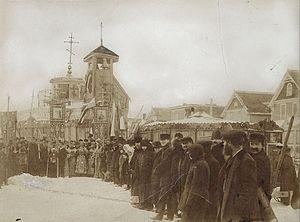
La Cathédrale de la ferraille est la première église ukrainienne indépendante en Amérique du Nord. C'était le cœur de l'Église seraphimite. Fondée à Winnipeg, elle n'avait aucune affiliation avec les églises en Europe.